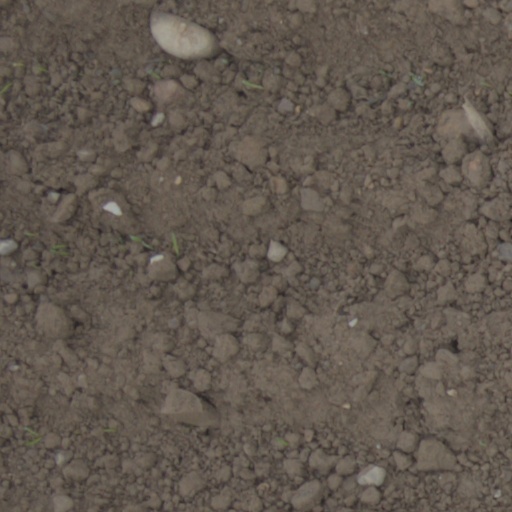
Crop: wheat